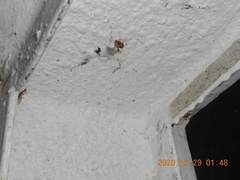
Species: Parasteatoda_tepidariorum